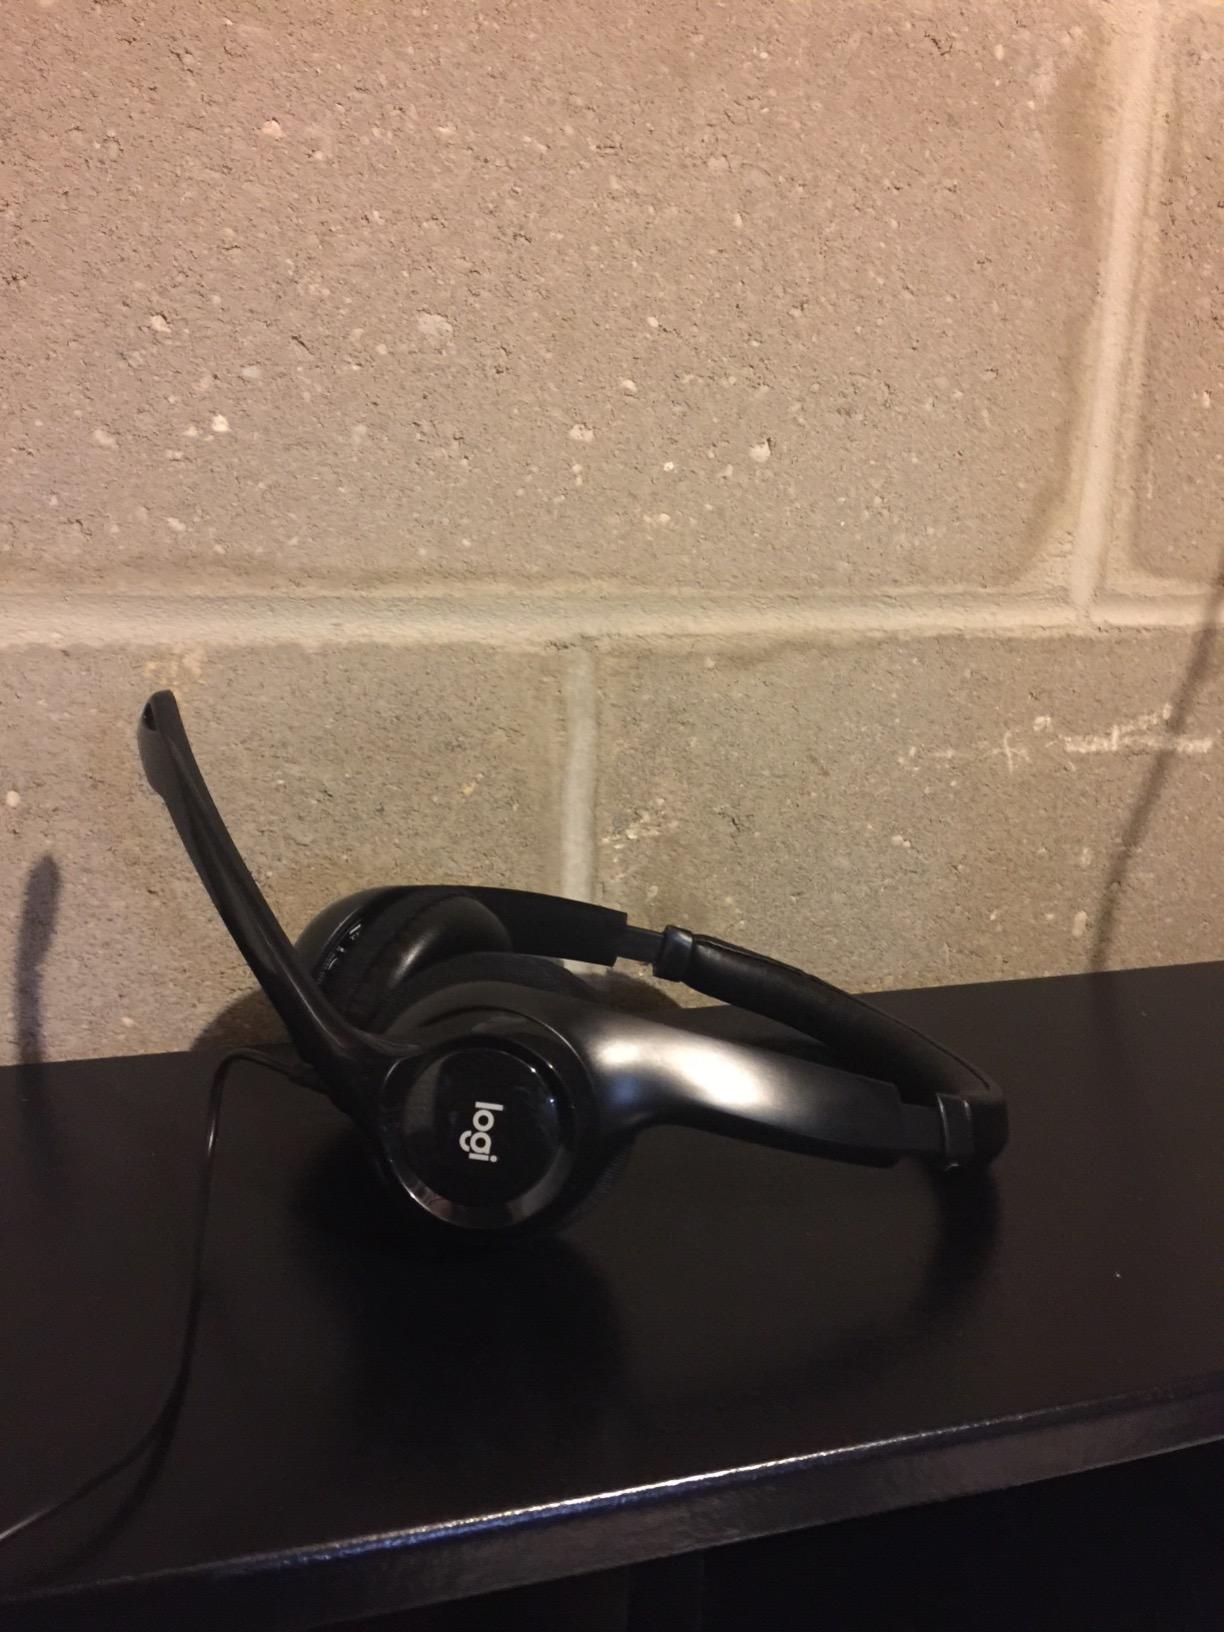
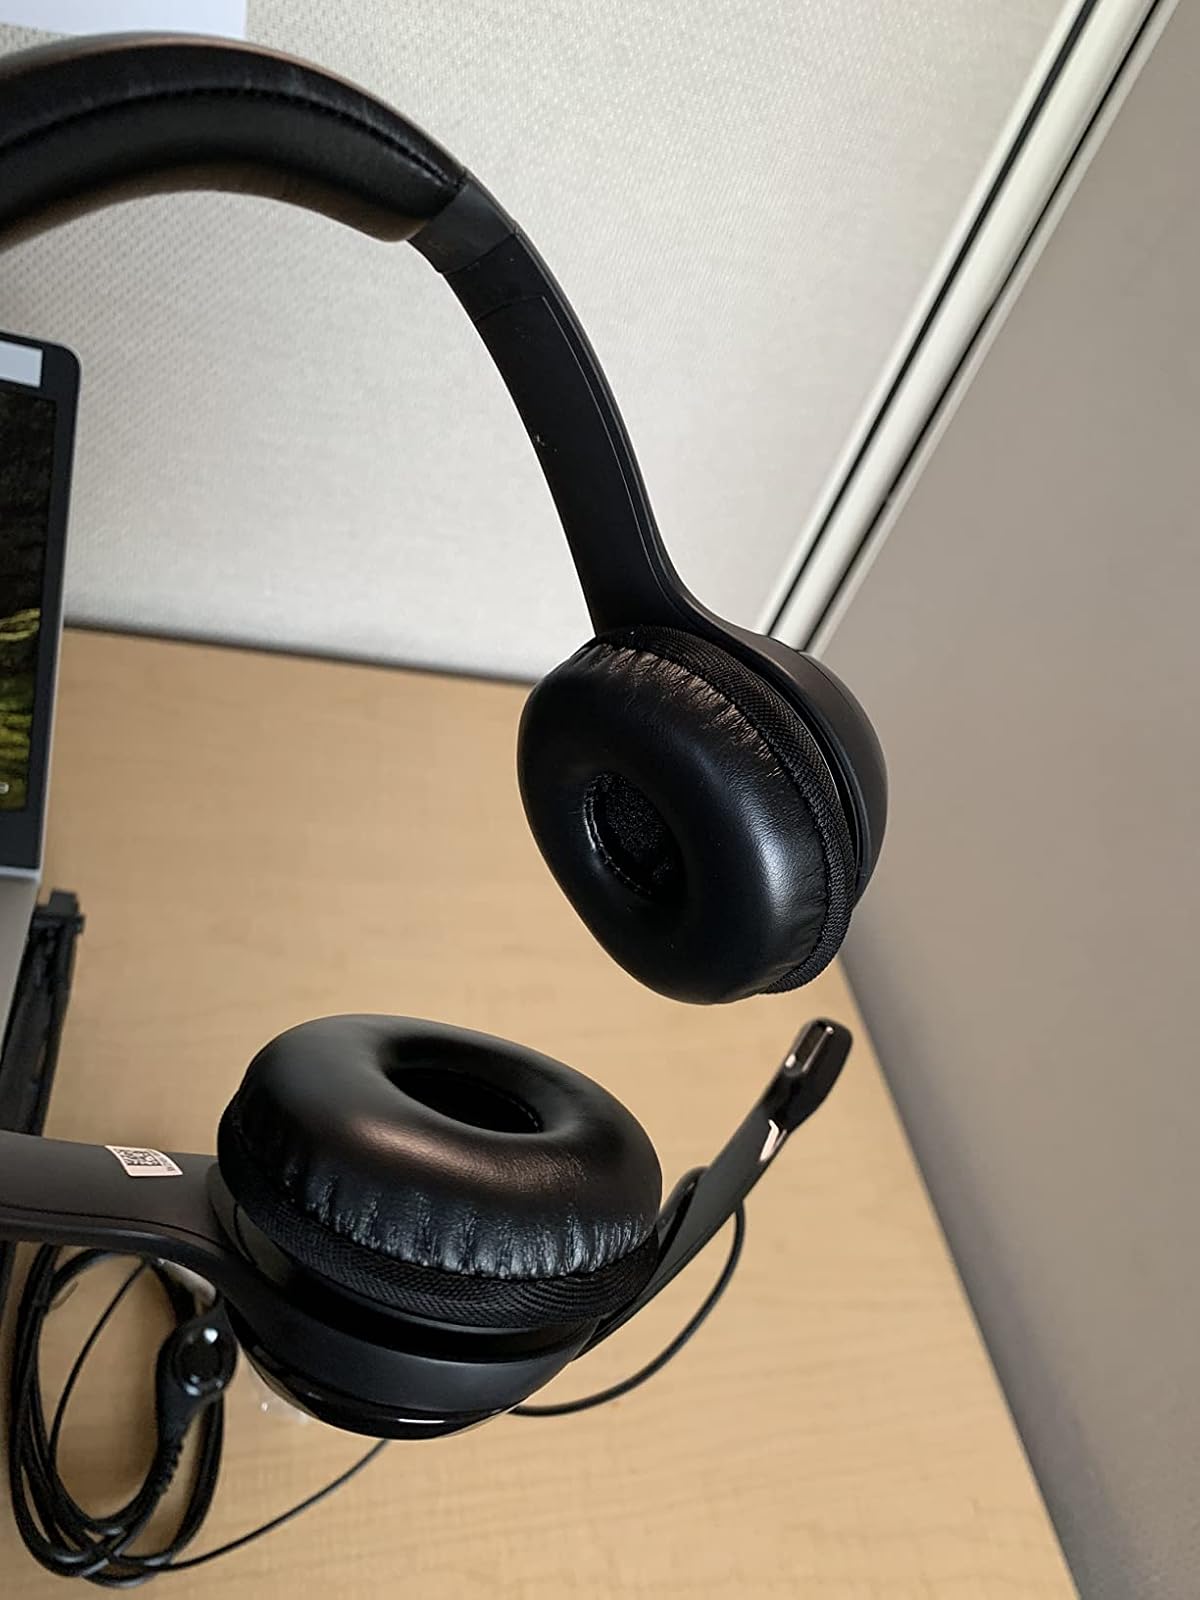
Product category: headphones
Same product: yes